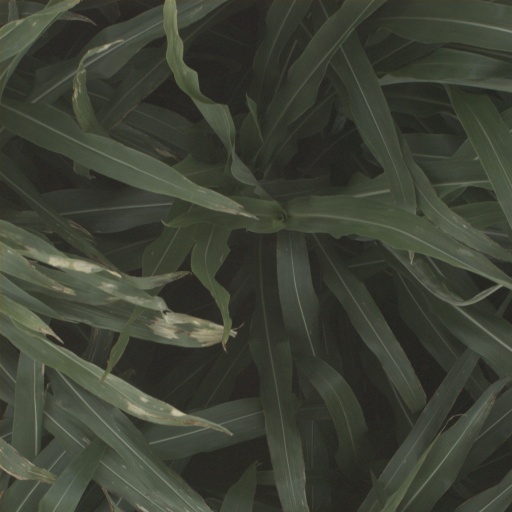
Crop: sorghum